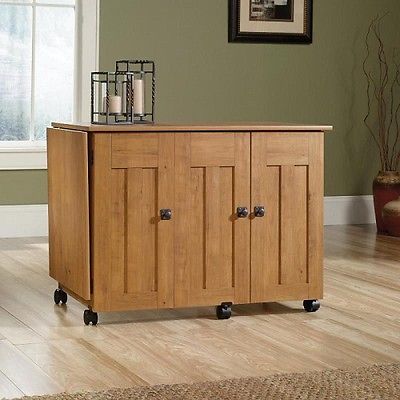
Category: cabinet